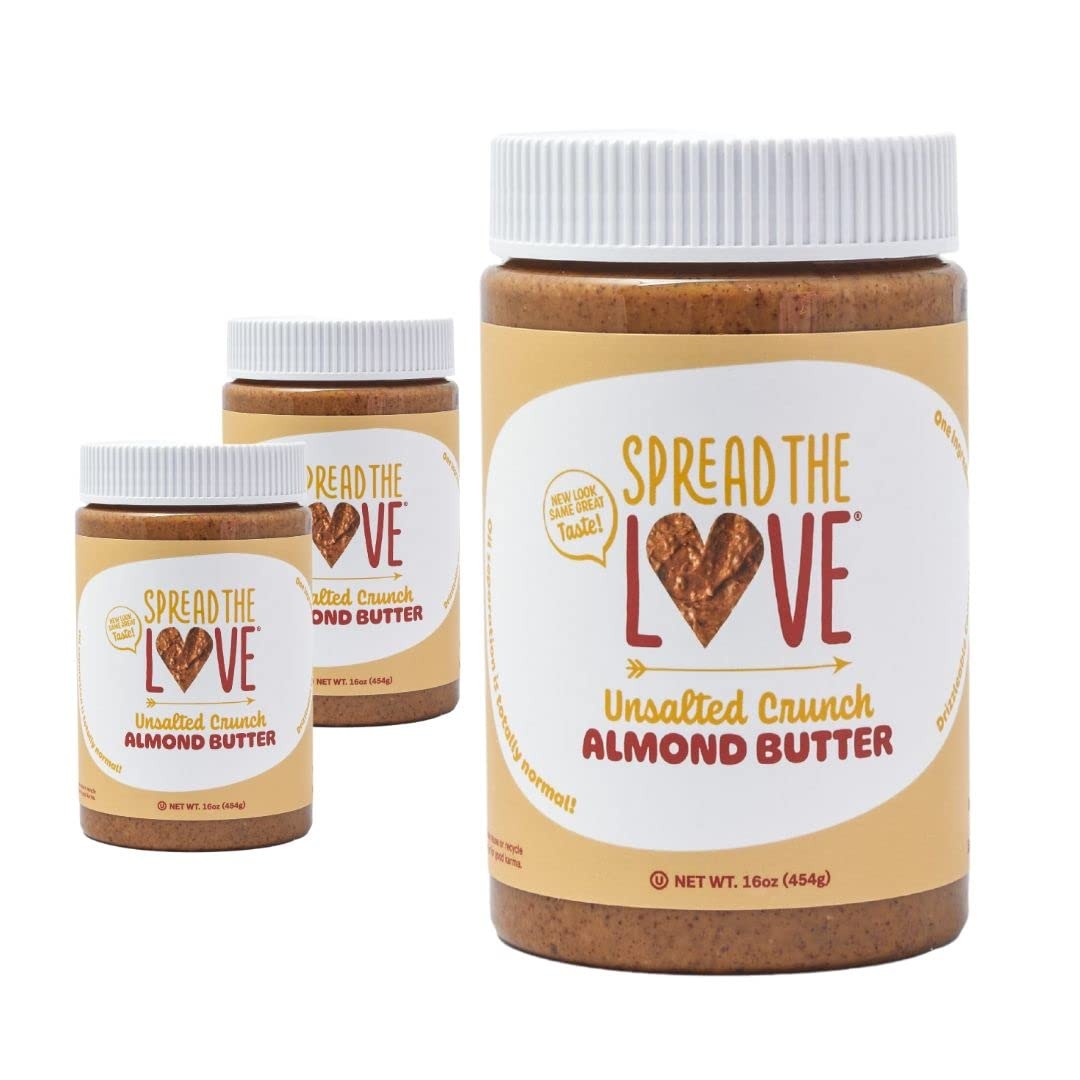
Item Name: Spread The Love UNSALTED CRUNCH Almond Butter, All Natural, Vegan, Gluten Free, Creamy, No Added Salt or Sugar, No Palm Fruit Oil, Not Pasteurized with PPO, Made in California (3-Pack)
Bullet Point 1: Single-Ingredient Purity: Our UNSALTED CRUNCH Almond Butter is made with a single ingredient: Dry-Roasted Almonds.
Bullet Point 2: Finest Quality Almonds: Only the finest dry-roasted almonds are selected, ensuring a creamy, rich almond butter that’s both delicious and nutritious.
Bullet Point 3: Value Pack Savings: Save money and enjoy more of your favorite almond butter with our convenient 3-pack option. Perfect for stocking up or sharing with friends and family.
Bullet Point 4: Naturally Sweet: Our almonds’ natural sweetness and oiliness eliminate the need for added sugars, salts, or stabilizers like palm oil.
Bullet Point 5: Premium Non-GMO Ingredients: Made with a single ingredient: premium non-GMO California almonds. No additives, just pure, natural goodness in every spoonful.
Bullet Point 6: Crunchy Texture: This CRUNCHY almond butter has a thicker consistency than the creamy option, providing a satisfying texture that many customers prefer.
Bullet Point 7: Versatile Use: Perfect for smoothies, sandwiches, or straight from the jar. Adds a delightful crunch and creamy texture to any snack or meal.
Bullet Point 8: Clean Eating: Vegan, gluten-free, dairy-free, and sugar-free. Made without any preservatives or junk, ensuring a healthy and clean eating experience.
Bullet Point 9: Allergy-Friendly: Made in a dedicated peanut-free facility, ensuring safety and peace of mind for those with peanut allergies.
Bullet Point 10: Nutrient-Packed and Eco-Friendly: A great source of protein, fiber, healthy fats, Vitamin E, potassium, antioxidants, and magnesium. Supports weight management and overall wellness. Packaged in BPA-free jars, emphasizing our commitment to both your health and the environment.
Product Description: All Natural, Vegan, Gluten Free, Creamy, No Added Salt or Sugar, No Palm Fruit Oil, Not Pasteurized with PPO, Made in California
Value: 48.0
Unit: Ounce

Price: 29.98